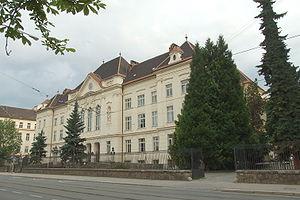
L’université des technologies de Brno est la seconde plus large et la seconde plus vieille université de République tchèque. Elle a été fondée en 1899 pour les spécialités technologique, agricultrice et commerciale.